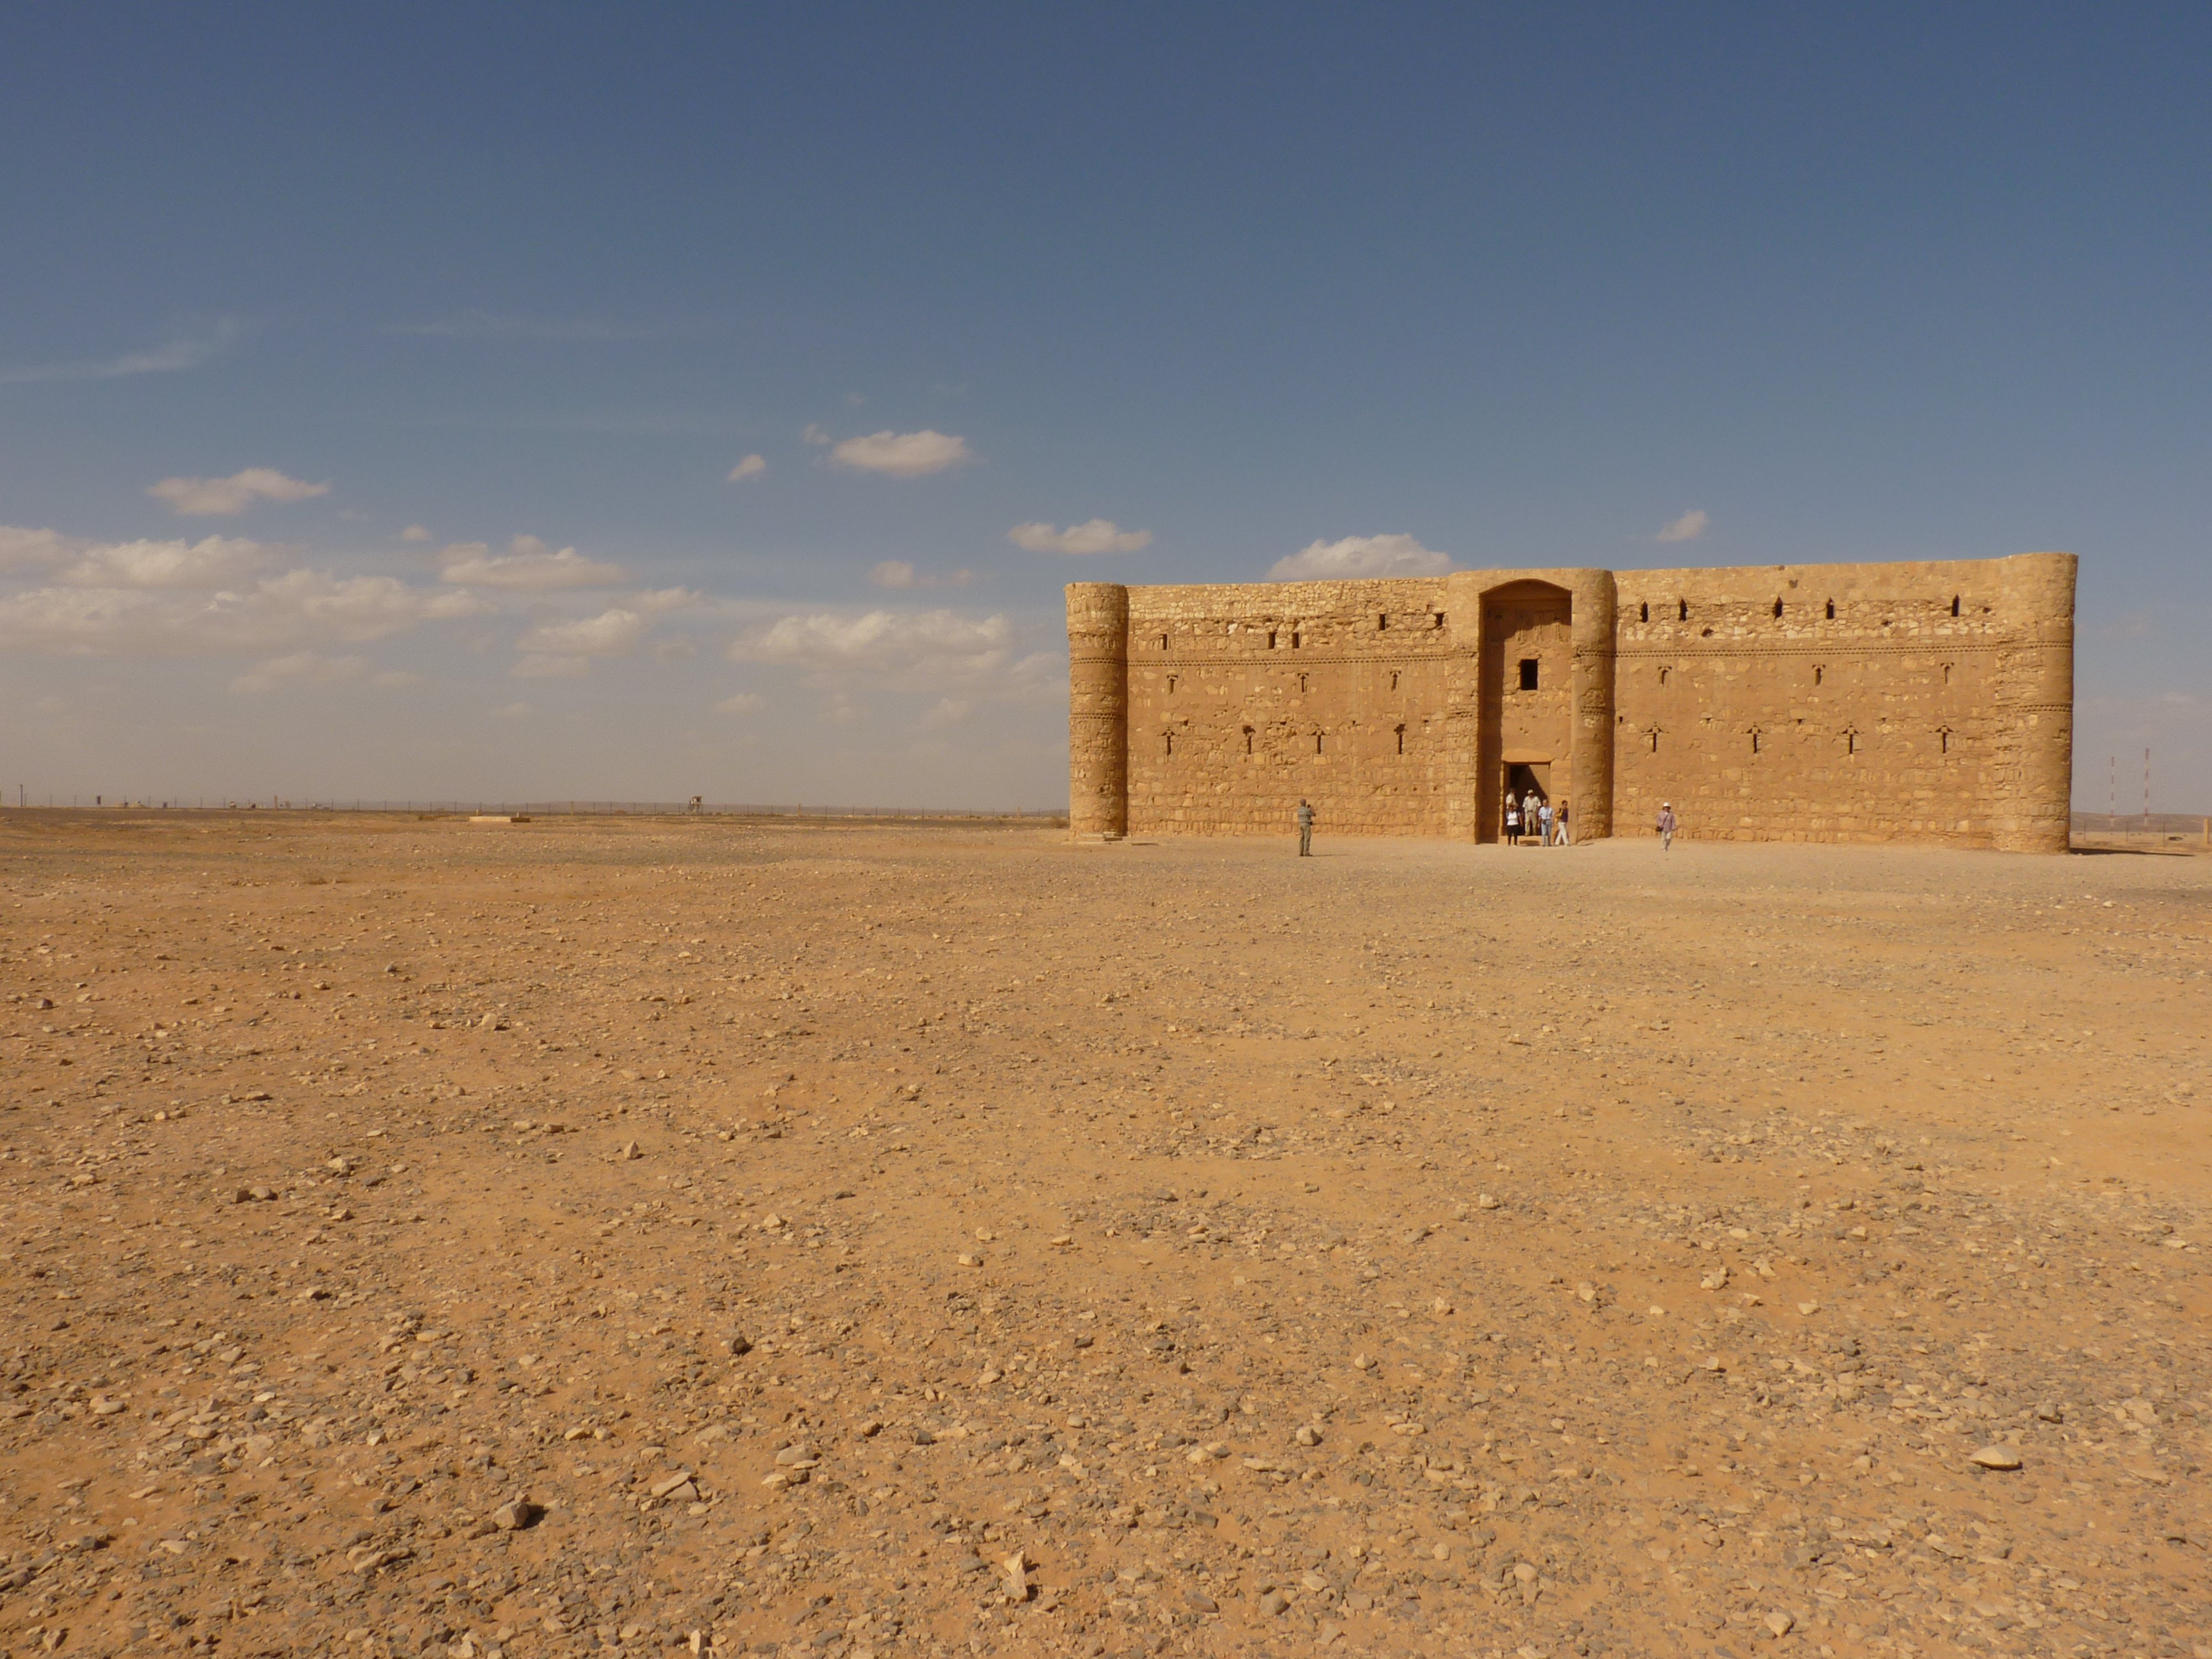
landscape, sea, sand, horizon, field, desert, building, travel, holiday, soil, ruin, plain, jordan, plateau, fountain, ecosystem, sahara, wadi, hof, erg, middle east, natural environment, aeolian landform, qasr al kharana